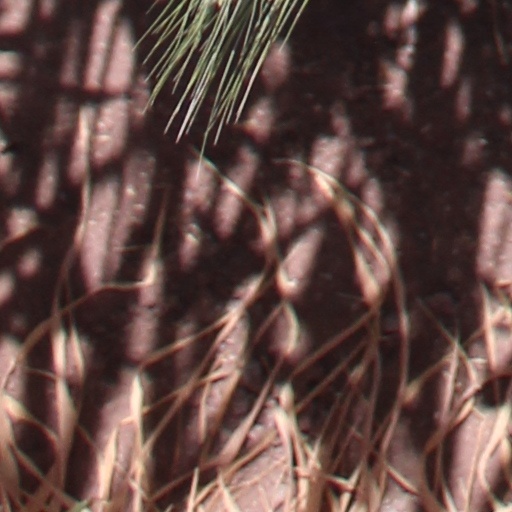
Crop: wheat